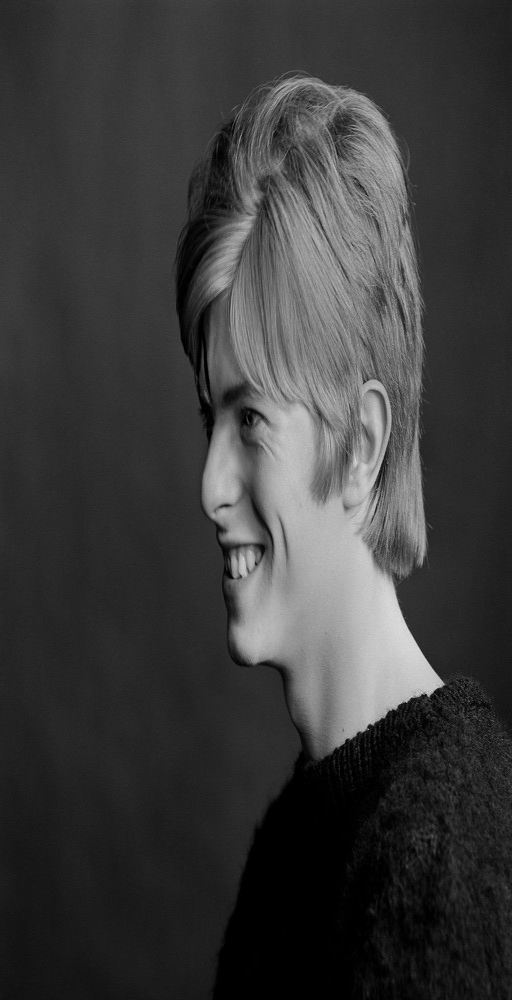
unseen photographs of a young magazine : a new era in menswear